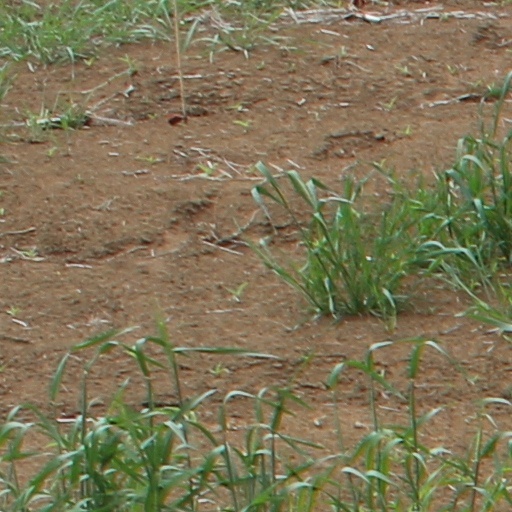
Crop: wheat